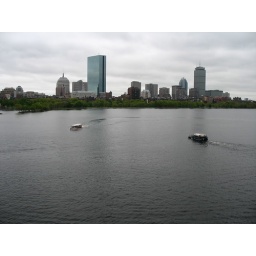
duck tours in the river